Jeffrey Miller (shooting victim)

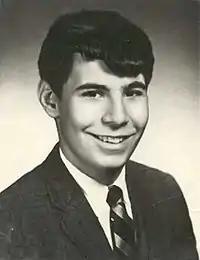

Jeffrey Glenn Miller (March 28, 1950 – May 4, 1970) was an American student at Kent State University in Kent, Ohio, who was killed by the Ohio Army National Guard in the Kent State shootings. He had been protesting against the invasion of Cambodia and the presence of the National Guard on the Kent State campus. National Guardsmen opened fire on a group of unarmed students, killing Miller and three others.